Firefox version history

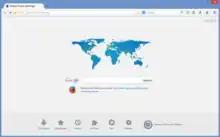
Firefox 29 with Australis interface, running on Windows 8.1

Firefox 24 and Firefox 24 ESR were released on September 17, 2013. The release includes support for the new scrollbar style in Mac OS X 10.7 (and newer), closing tabs to the right, an improved browser console for debugging, and improved SVG rendering, among other things. It is the first version of the browser that uses SpiderMonkey 24.